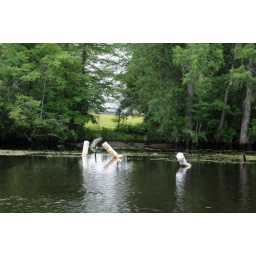
20+ years after the plant closed it's still too dangerous to boat around one of their outfalls.